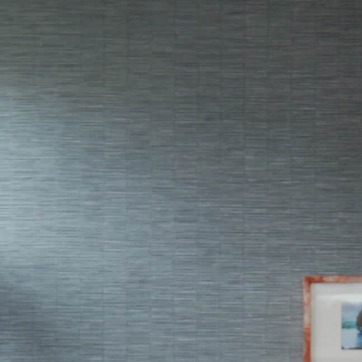
Material: wallpaper